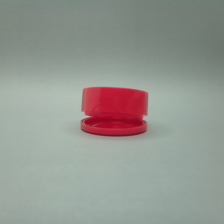
Color: red/orange/pink/fuchsia/brown
Cap type: flip-top cap